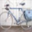
Label: bicycle